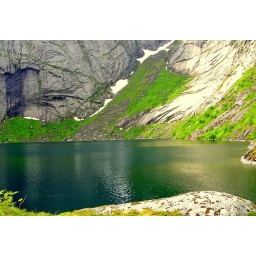
Fresh water lake in the fishing village Reine on the Lofoten Islands on the north west coast of Norway.